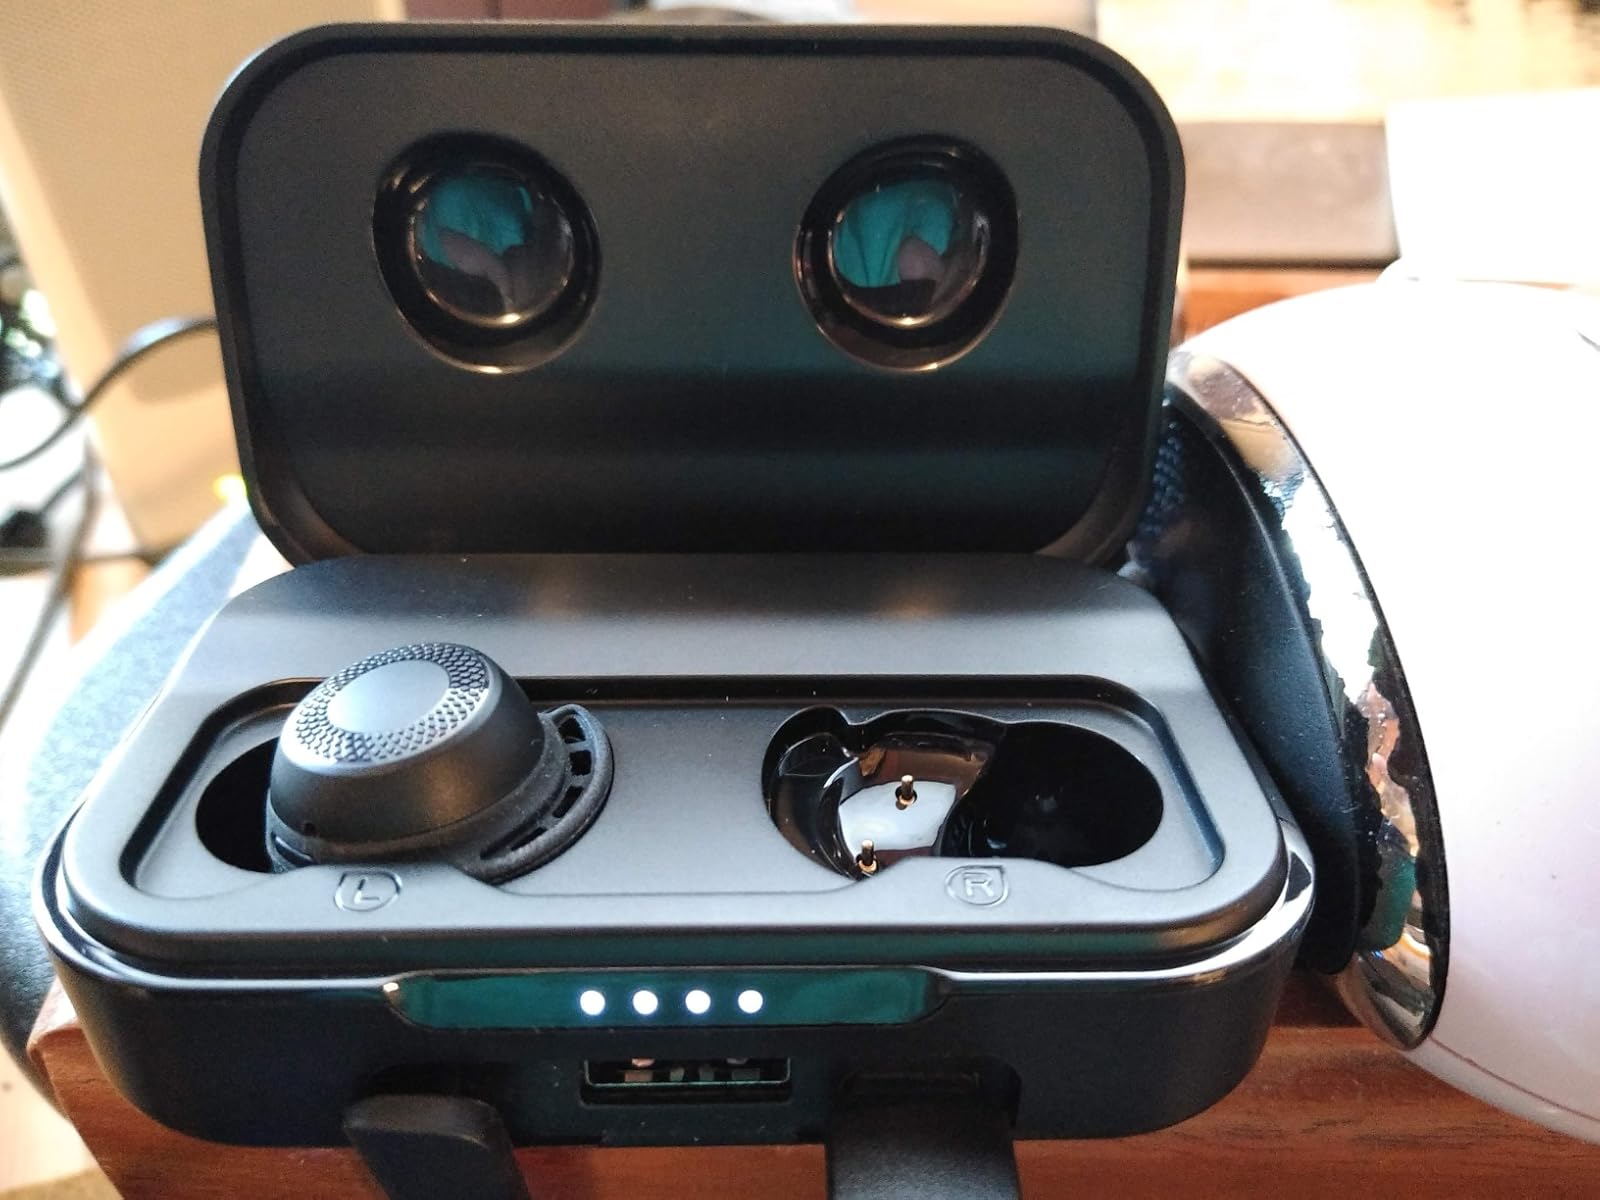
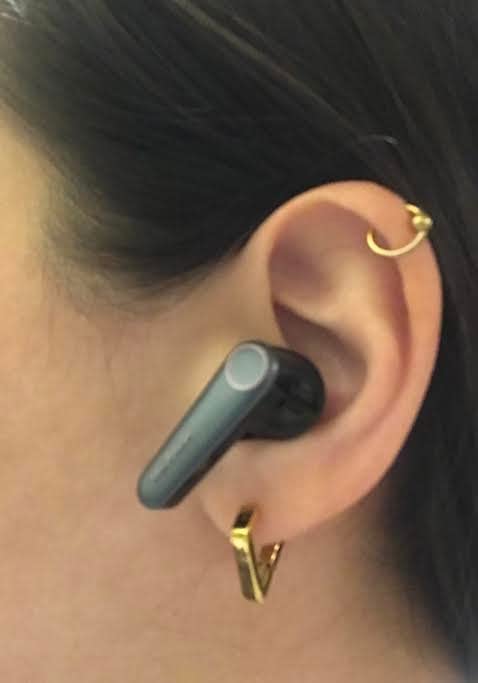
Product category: earbuds
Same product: no